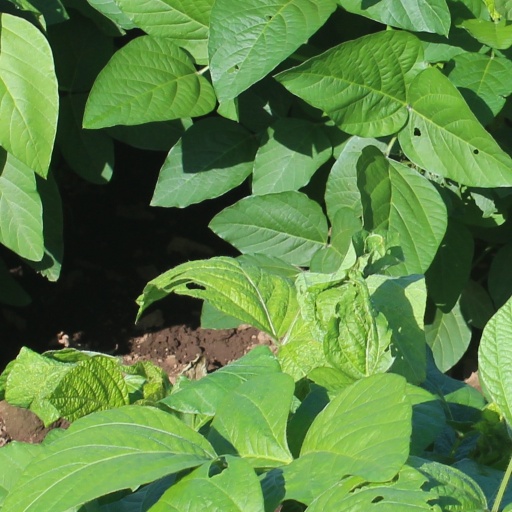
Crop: soybean